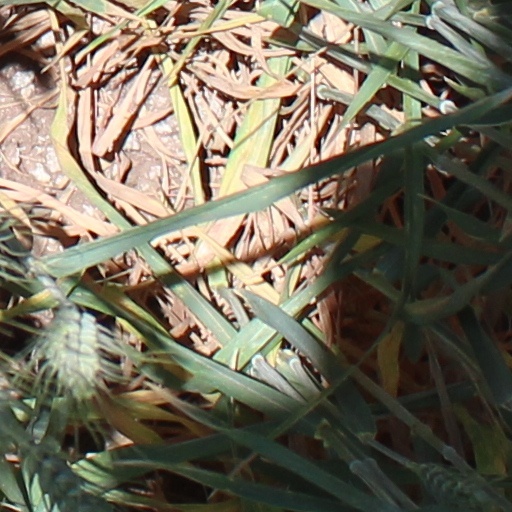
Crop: wheat